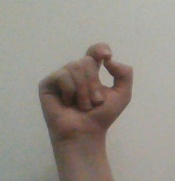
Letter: fa